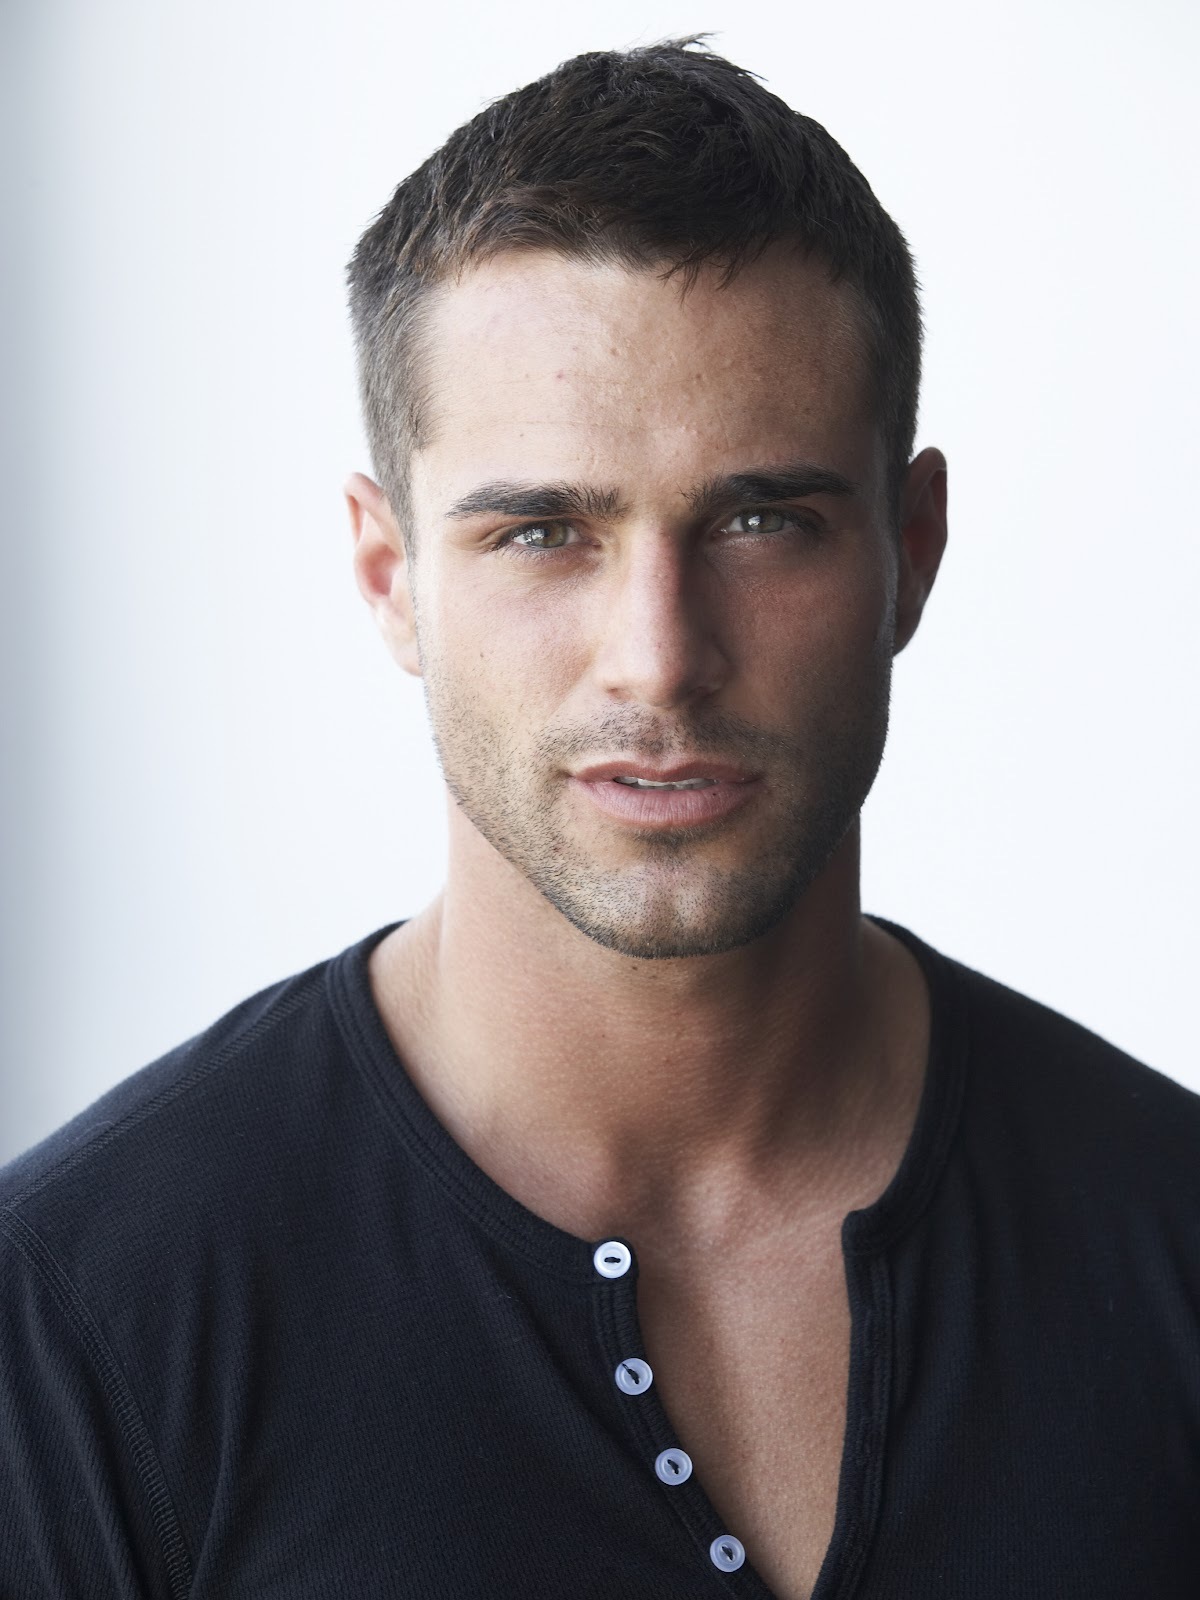
Gender: men